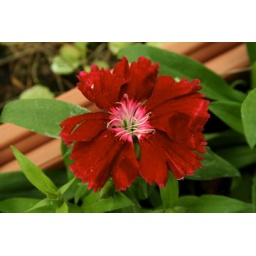
Messing around taking pictures of flowers and plants on our balcony